Jack–nine games

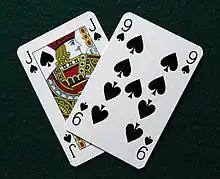
The jack and nine of spades

Jack–nine card games, also known as the "Jass" group from the German term for the jack, form a family of trick-taking games in which the jack and nine of the trump suit are the highest-ranking trumps, and the tens and aces of all suits are the next most valuable cards. Games in this family are typically played by 2 or 4 players with 32 French-suited cards.